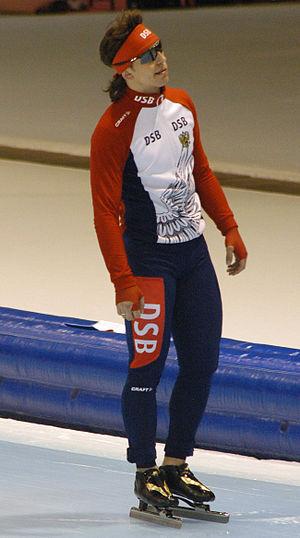
Dmitry Vladimirovitch Lobkov, né le 2 février 1981 à Nijni Novgorod, est un patineur de vitesse russe spécialiste des distances sprint. Il est médaillé d'argent au 500 m lors des Championnats du monde simple distance 2004 derrière Jeremy Wotherspoon. Il a participé à quatre éditions des Jeux olympiques d'hiver entre 2002 et 2014.